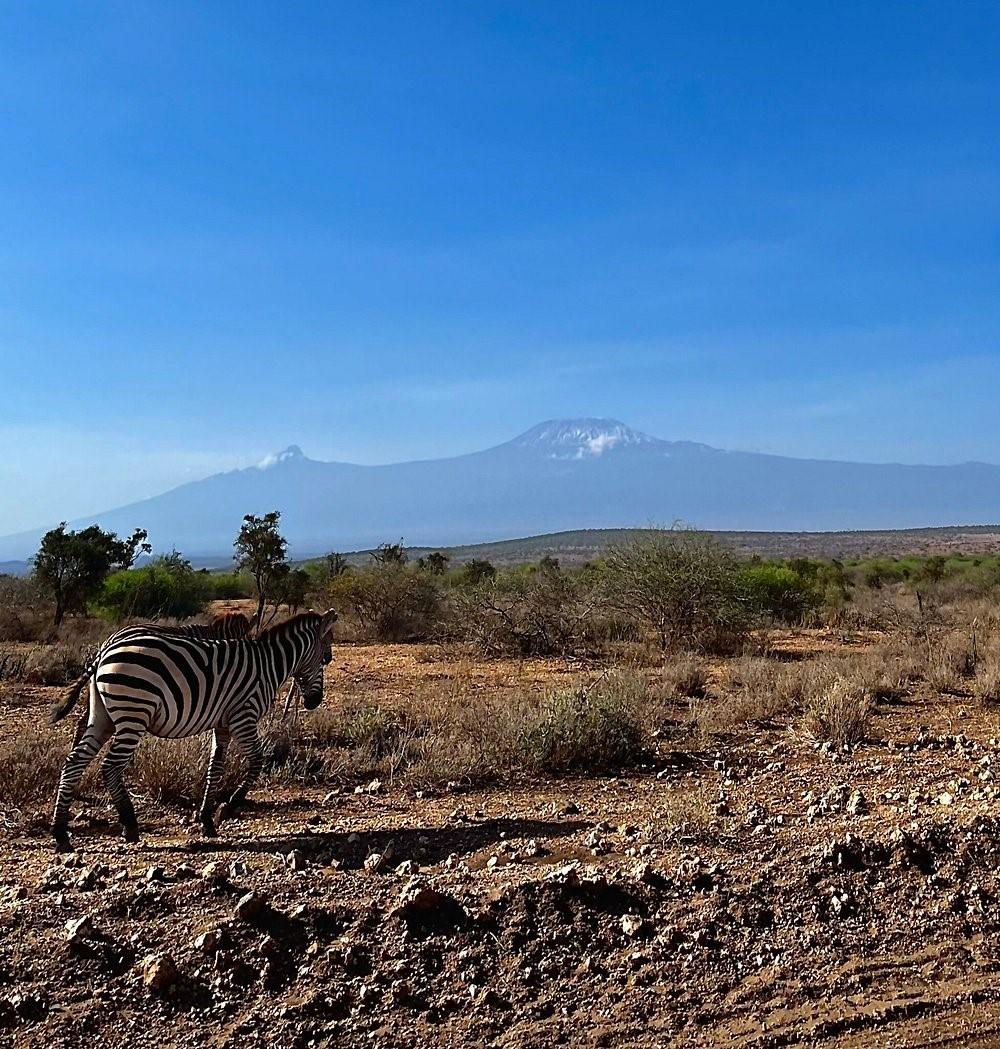
Pundamilia anayetembea katika mandhari kame na ya miamba, anaonyesha wazi maisha ya mbugani yalivyo katika mazingira ya porini. Majani machache yaliyokauka yanachanganyika na ardhi ya vumbi, yakielekea kwenye mlima mkubwa wenye kilele chenye theluji.